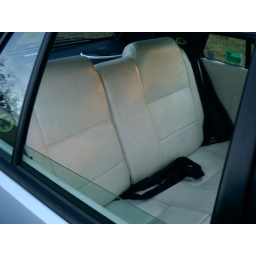
Back seat of my car re-trimmed in leather